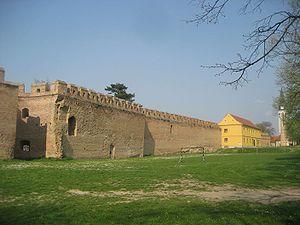
Ilok est une ville et une municipalité de Croatie, située dans le comitat de Vukovar-Syrmie. Au recensement de 2011, la ville comptait 5 072 habitants et la municipalité 6 767.